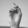
ASL letter: D